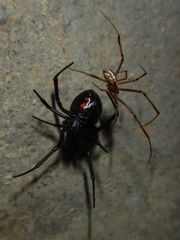
Species: Lactrodectus_hesperus